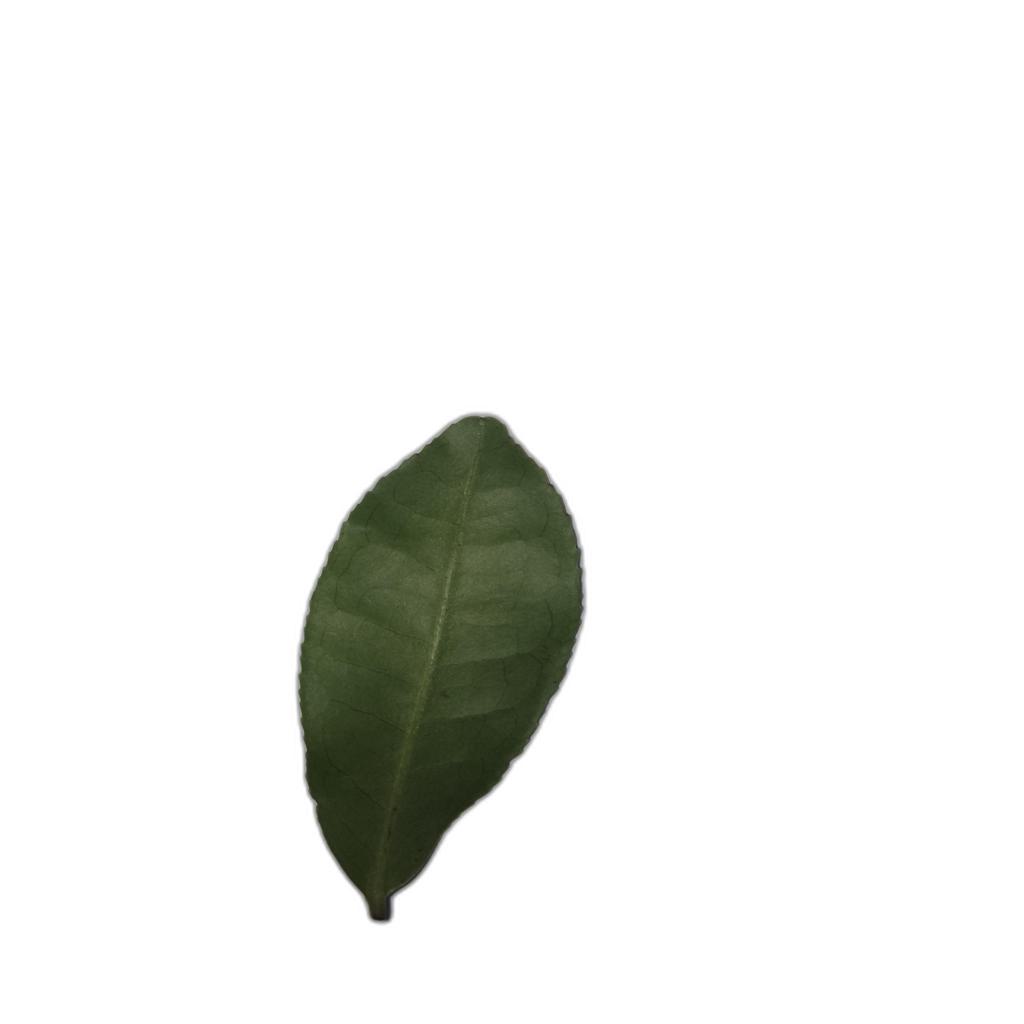
Label: Healthy